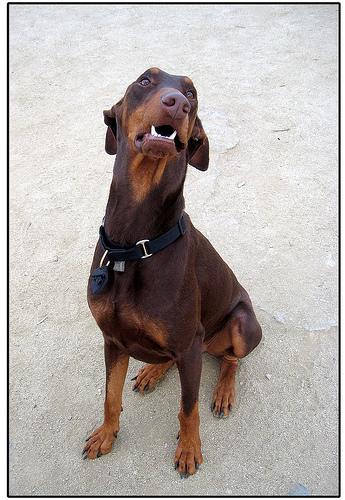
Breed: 209-n000054-Doberman